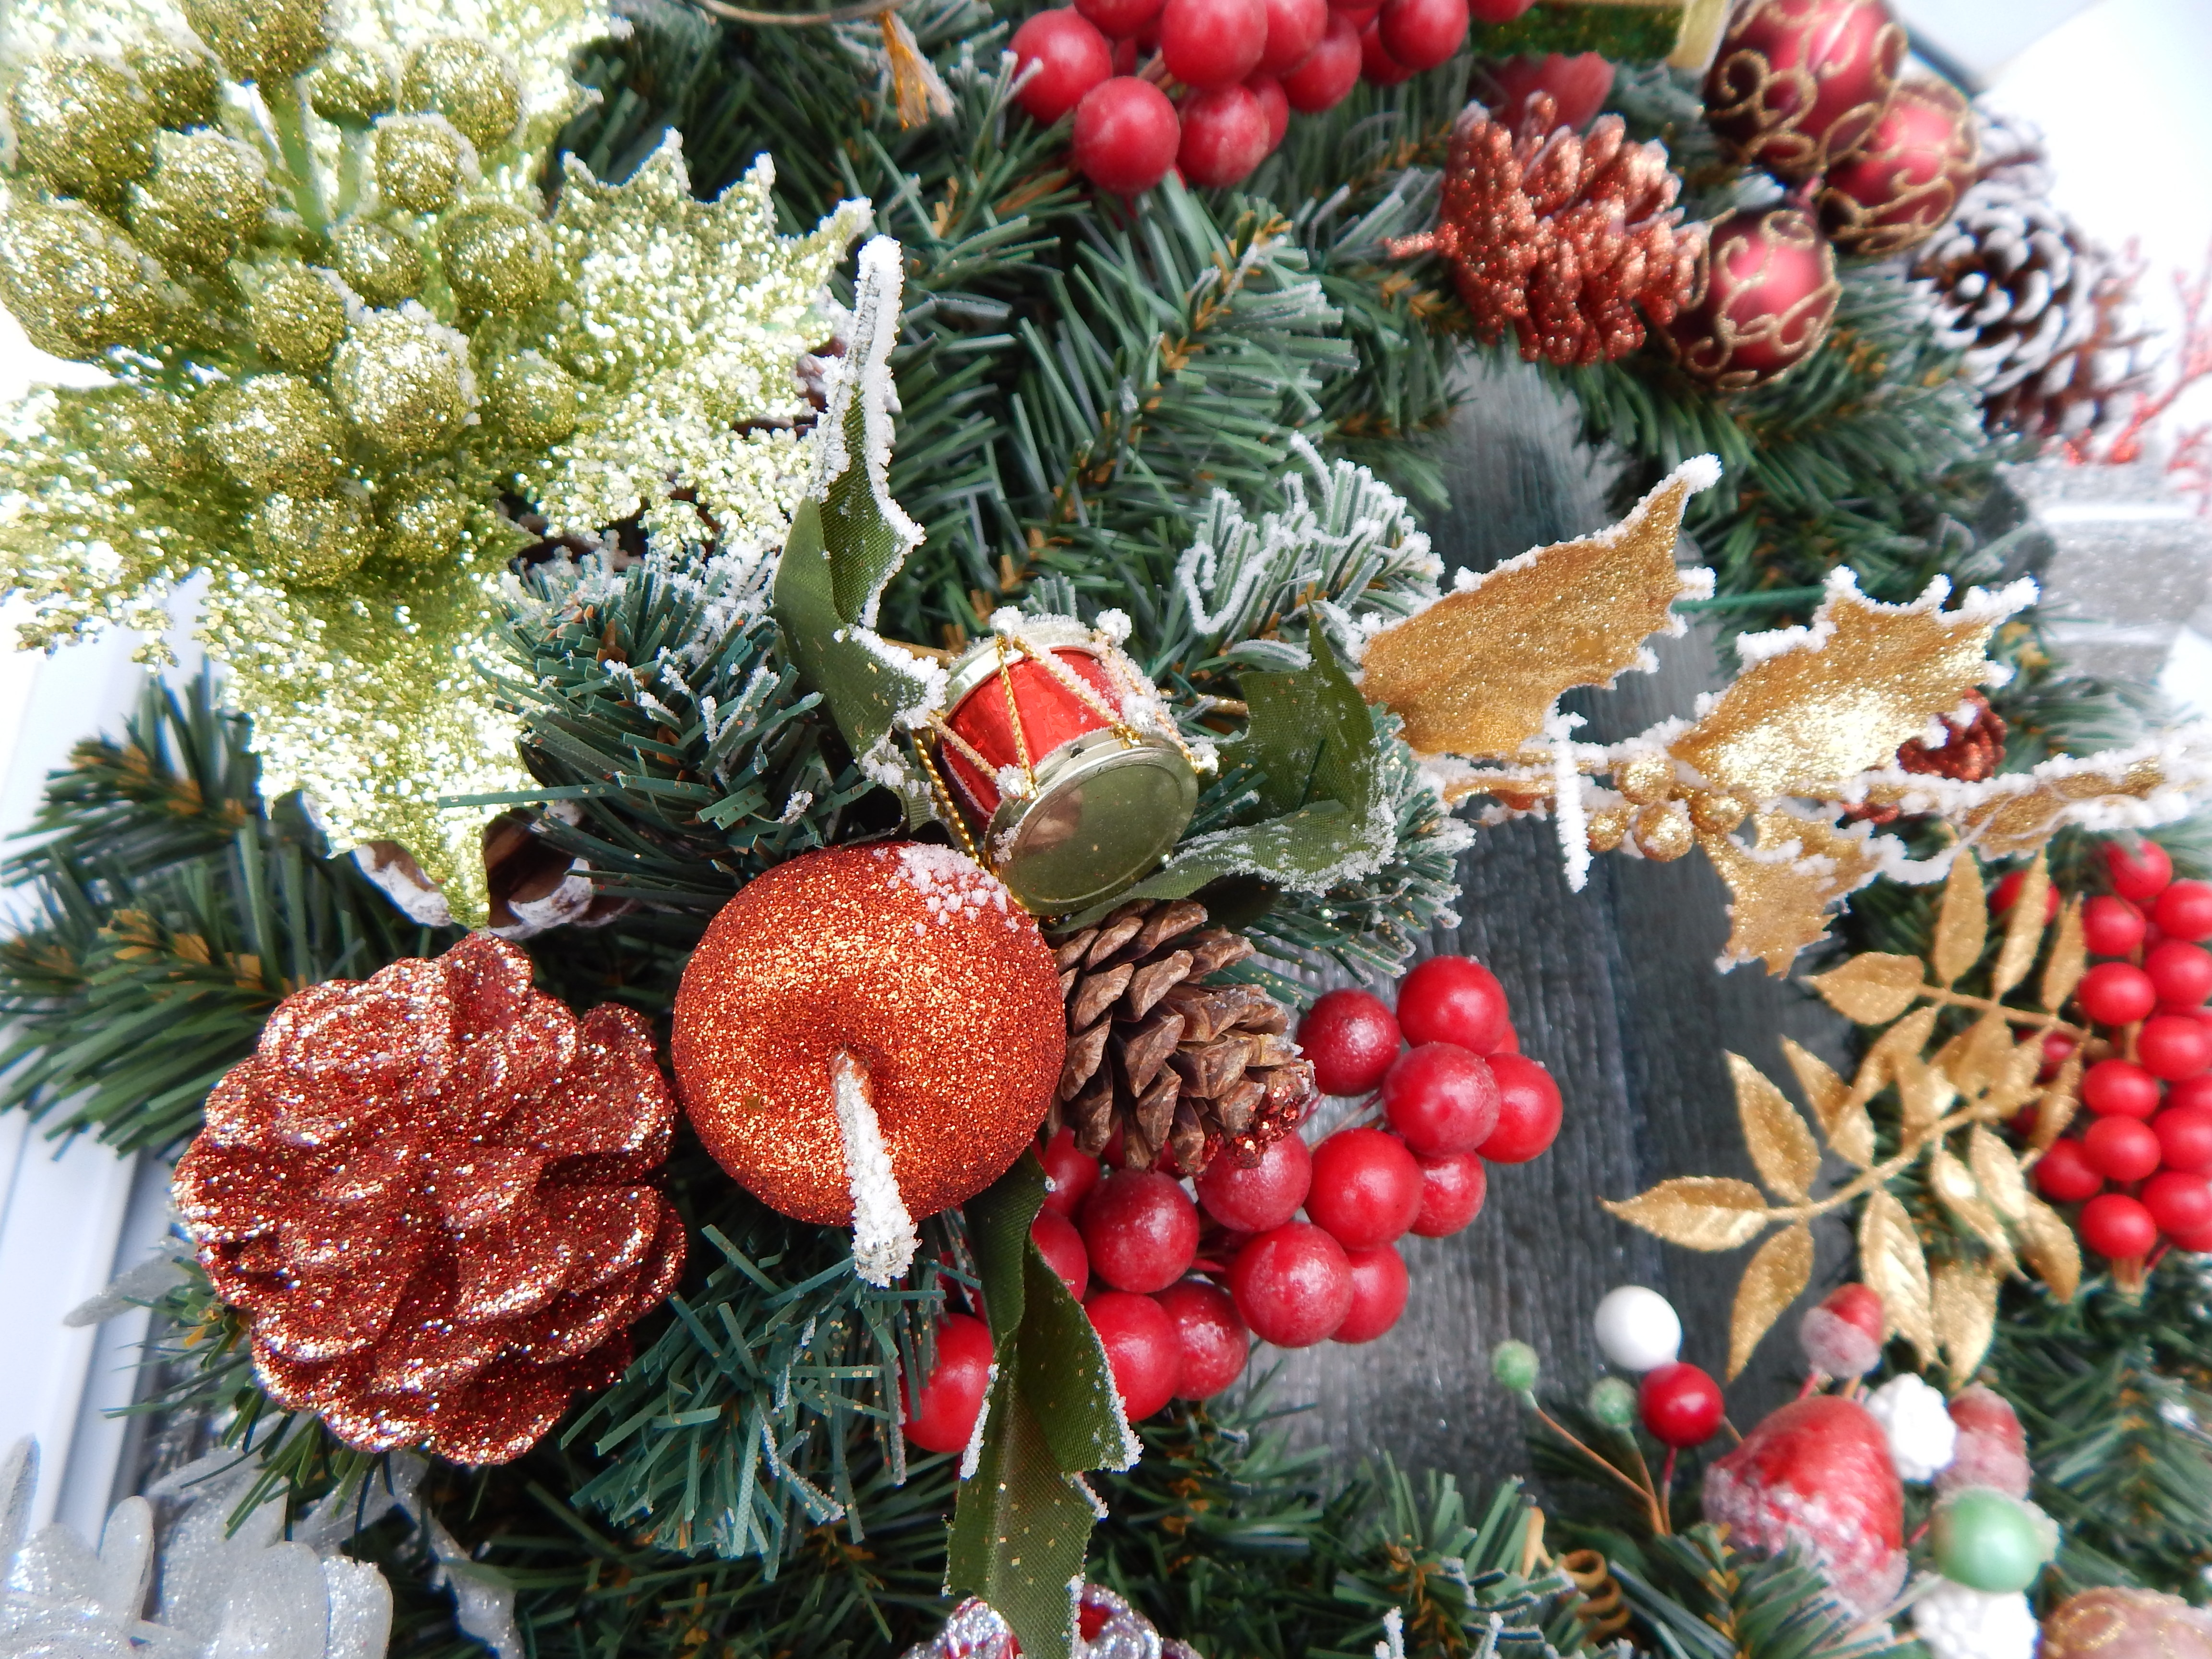
tree, winter, plant, flower, decoration, food, produce, holiday, christmas, fir, decor, christmas tree, season, wreath, festive, ornament, garland, christmas decoration, holly, spruce, holidays, decorative, seasonal, december, xmas, floristry, floral design, woody plant, land plant, flower arranging